Emilia Attías

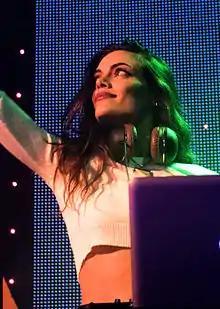
Attías in 2015

María Emilia Attias Pompei (born March 20, 1987), better known as Emilia Attias, is an Argentine actress, model, singer, DJ and television host.